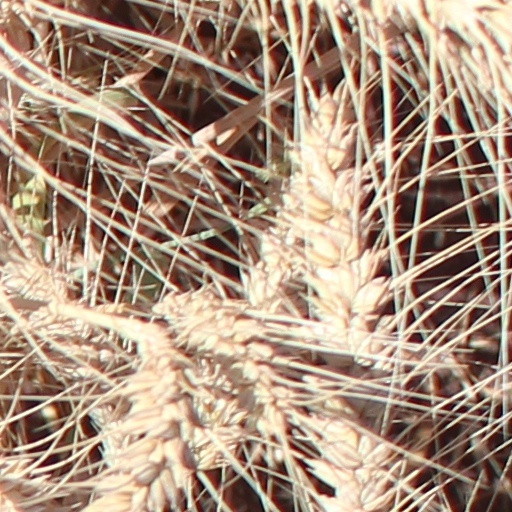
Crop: wheat